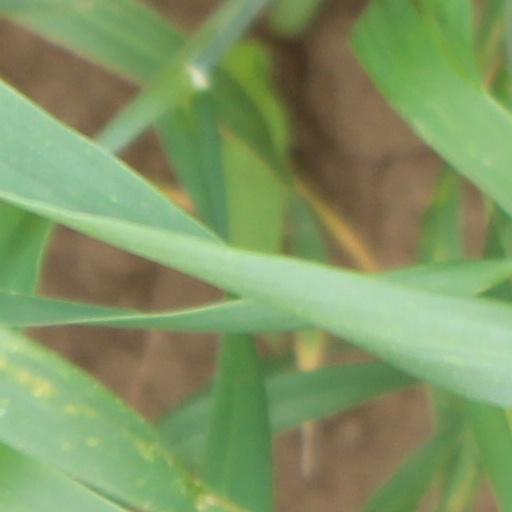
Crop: wheat